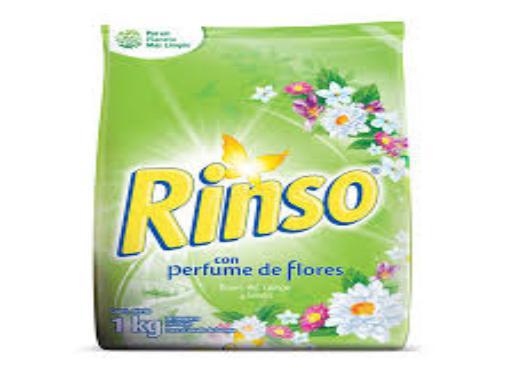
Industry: Necessities